Reeko Moosa Manik

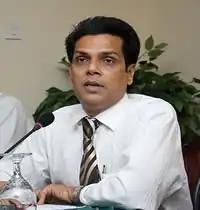
Moosa in 2010

Moosa Manik (born 9 February 1961) also known as Reeko Moosa Manik is a Maldivian entrepreneur and former actor and politician. He also served as the deputy speaker of the Maldives Parliament, and former chairman of the Maldivian Democratic Party. He was a member of parliament Hulhuhenveiru constituency.